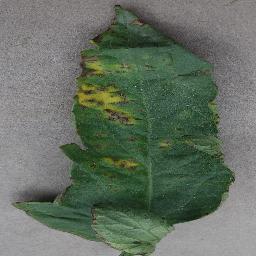
Label: Tomato___Bacterial_spot